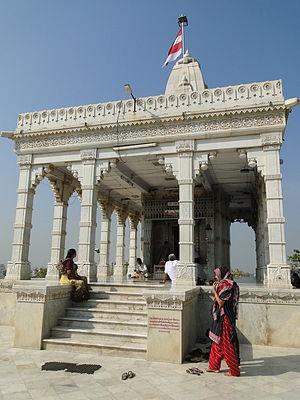
Temple de Takhteswara, Bhavnagar, Inde